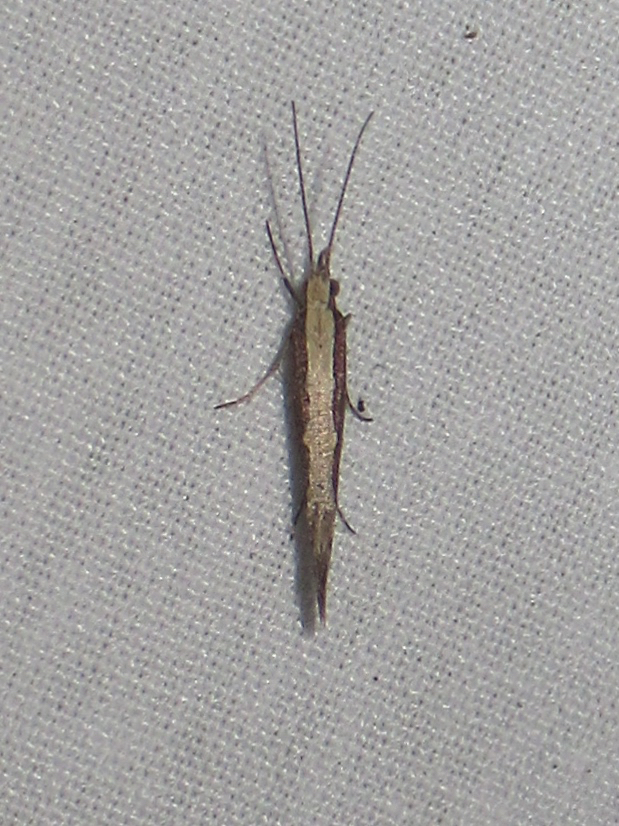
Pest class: diamondback_moth